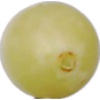
Label: Grape White 2